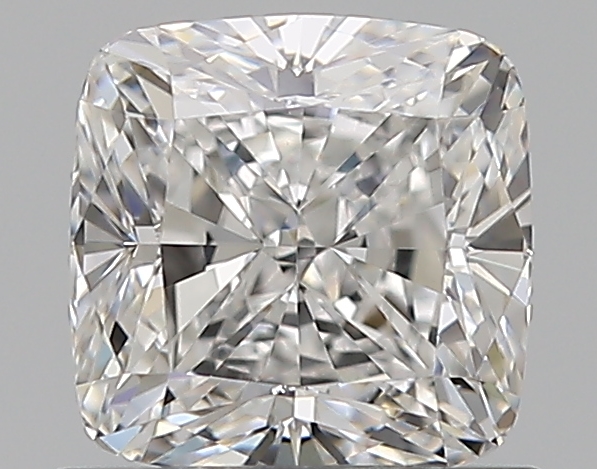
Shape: cushion
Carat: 1
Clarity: VVS1
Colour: E
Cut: EX
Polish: EX
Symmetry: VG
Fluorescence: F
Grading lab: GIA
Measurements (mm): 5.47 x 5.46 x 3.8